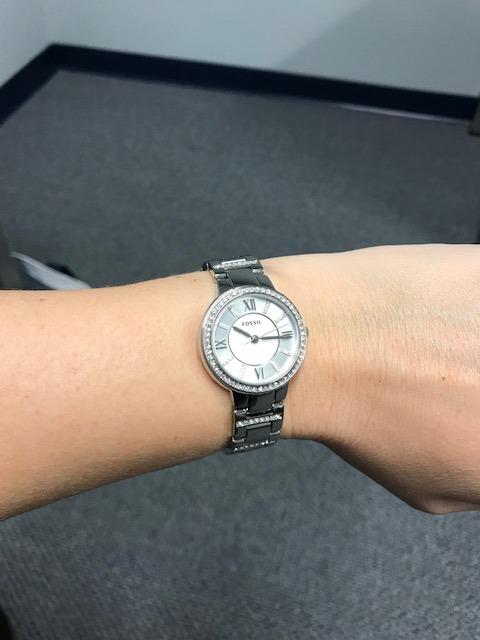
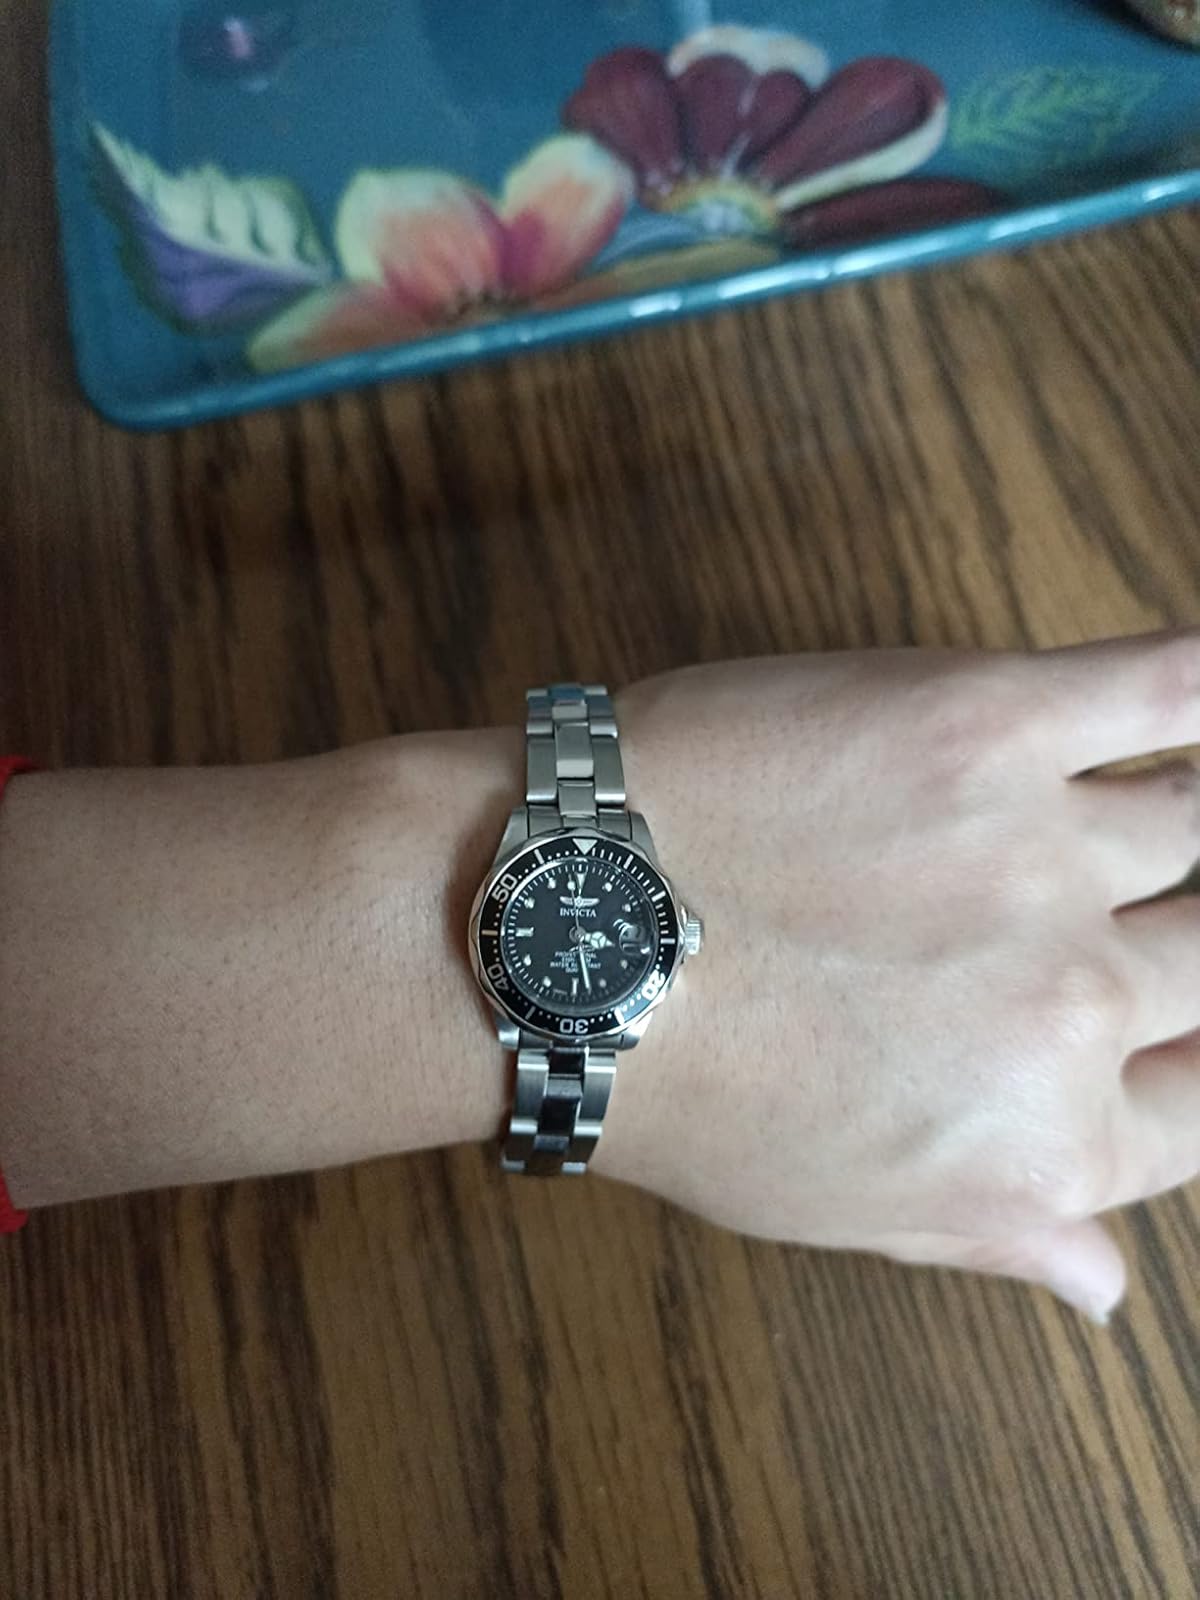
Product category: accessories_watch
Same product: no